George Nelson (designer)

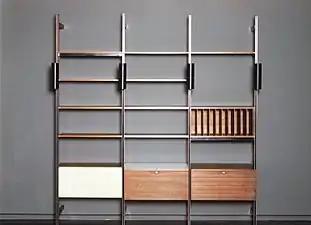
Comprehensive Storage Unit (1966–1968)

In 1945, the Herman Miller furniture company was producing mostly conventional, wood-based designs. After reading "Tomorrow's House" D.J. Depree, the Chairman of Herman Miller, selected Nelson to be the company's next Director of Design, despite Nelson having no experience designing furniture. Depree was more interested in Nelson's insight into the best way to make furniture innovative and useful. Nelson was offered a contract that allowed him the freedom to work outside of Herman Miller, and to use designs from other architects that Nelson had worked with. He became the Director of Design for Herman Miller in 1947, and held the position until 1972. The first Herman Miller catalog produced by Nelson was released in 1945. Over the following years it would include some of the most iconic home furnishings of the 20th century. Ray and Charles Eames, Harry Bertoia, Richard Schultz, Donald Knorr, and Isamu Noguchi all worked for Herman Miller, under Nelson's supervision. Although both Bertoia and Noguchi later expressed regrets about their involvement, it became a successful period for the company, and for George Nelson.